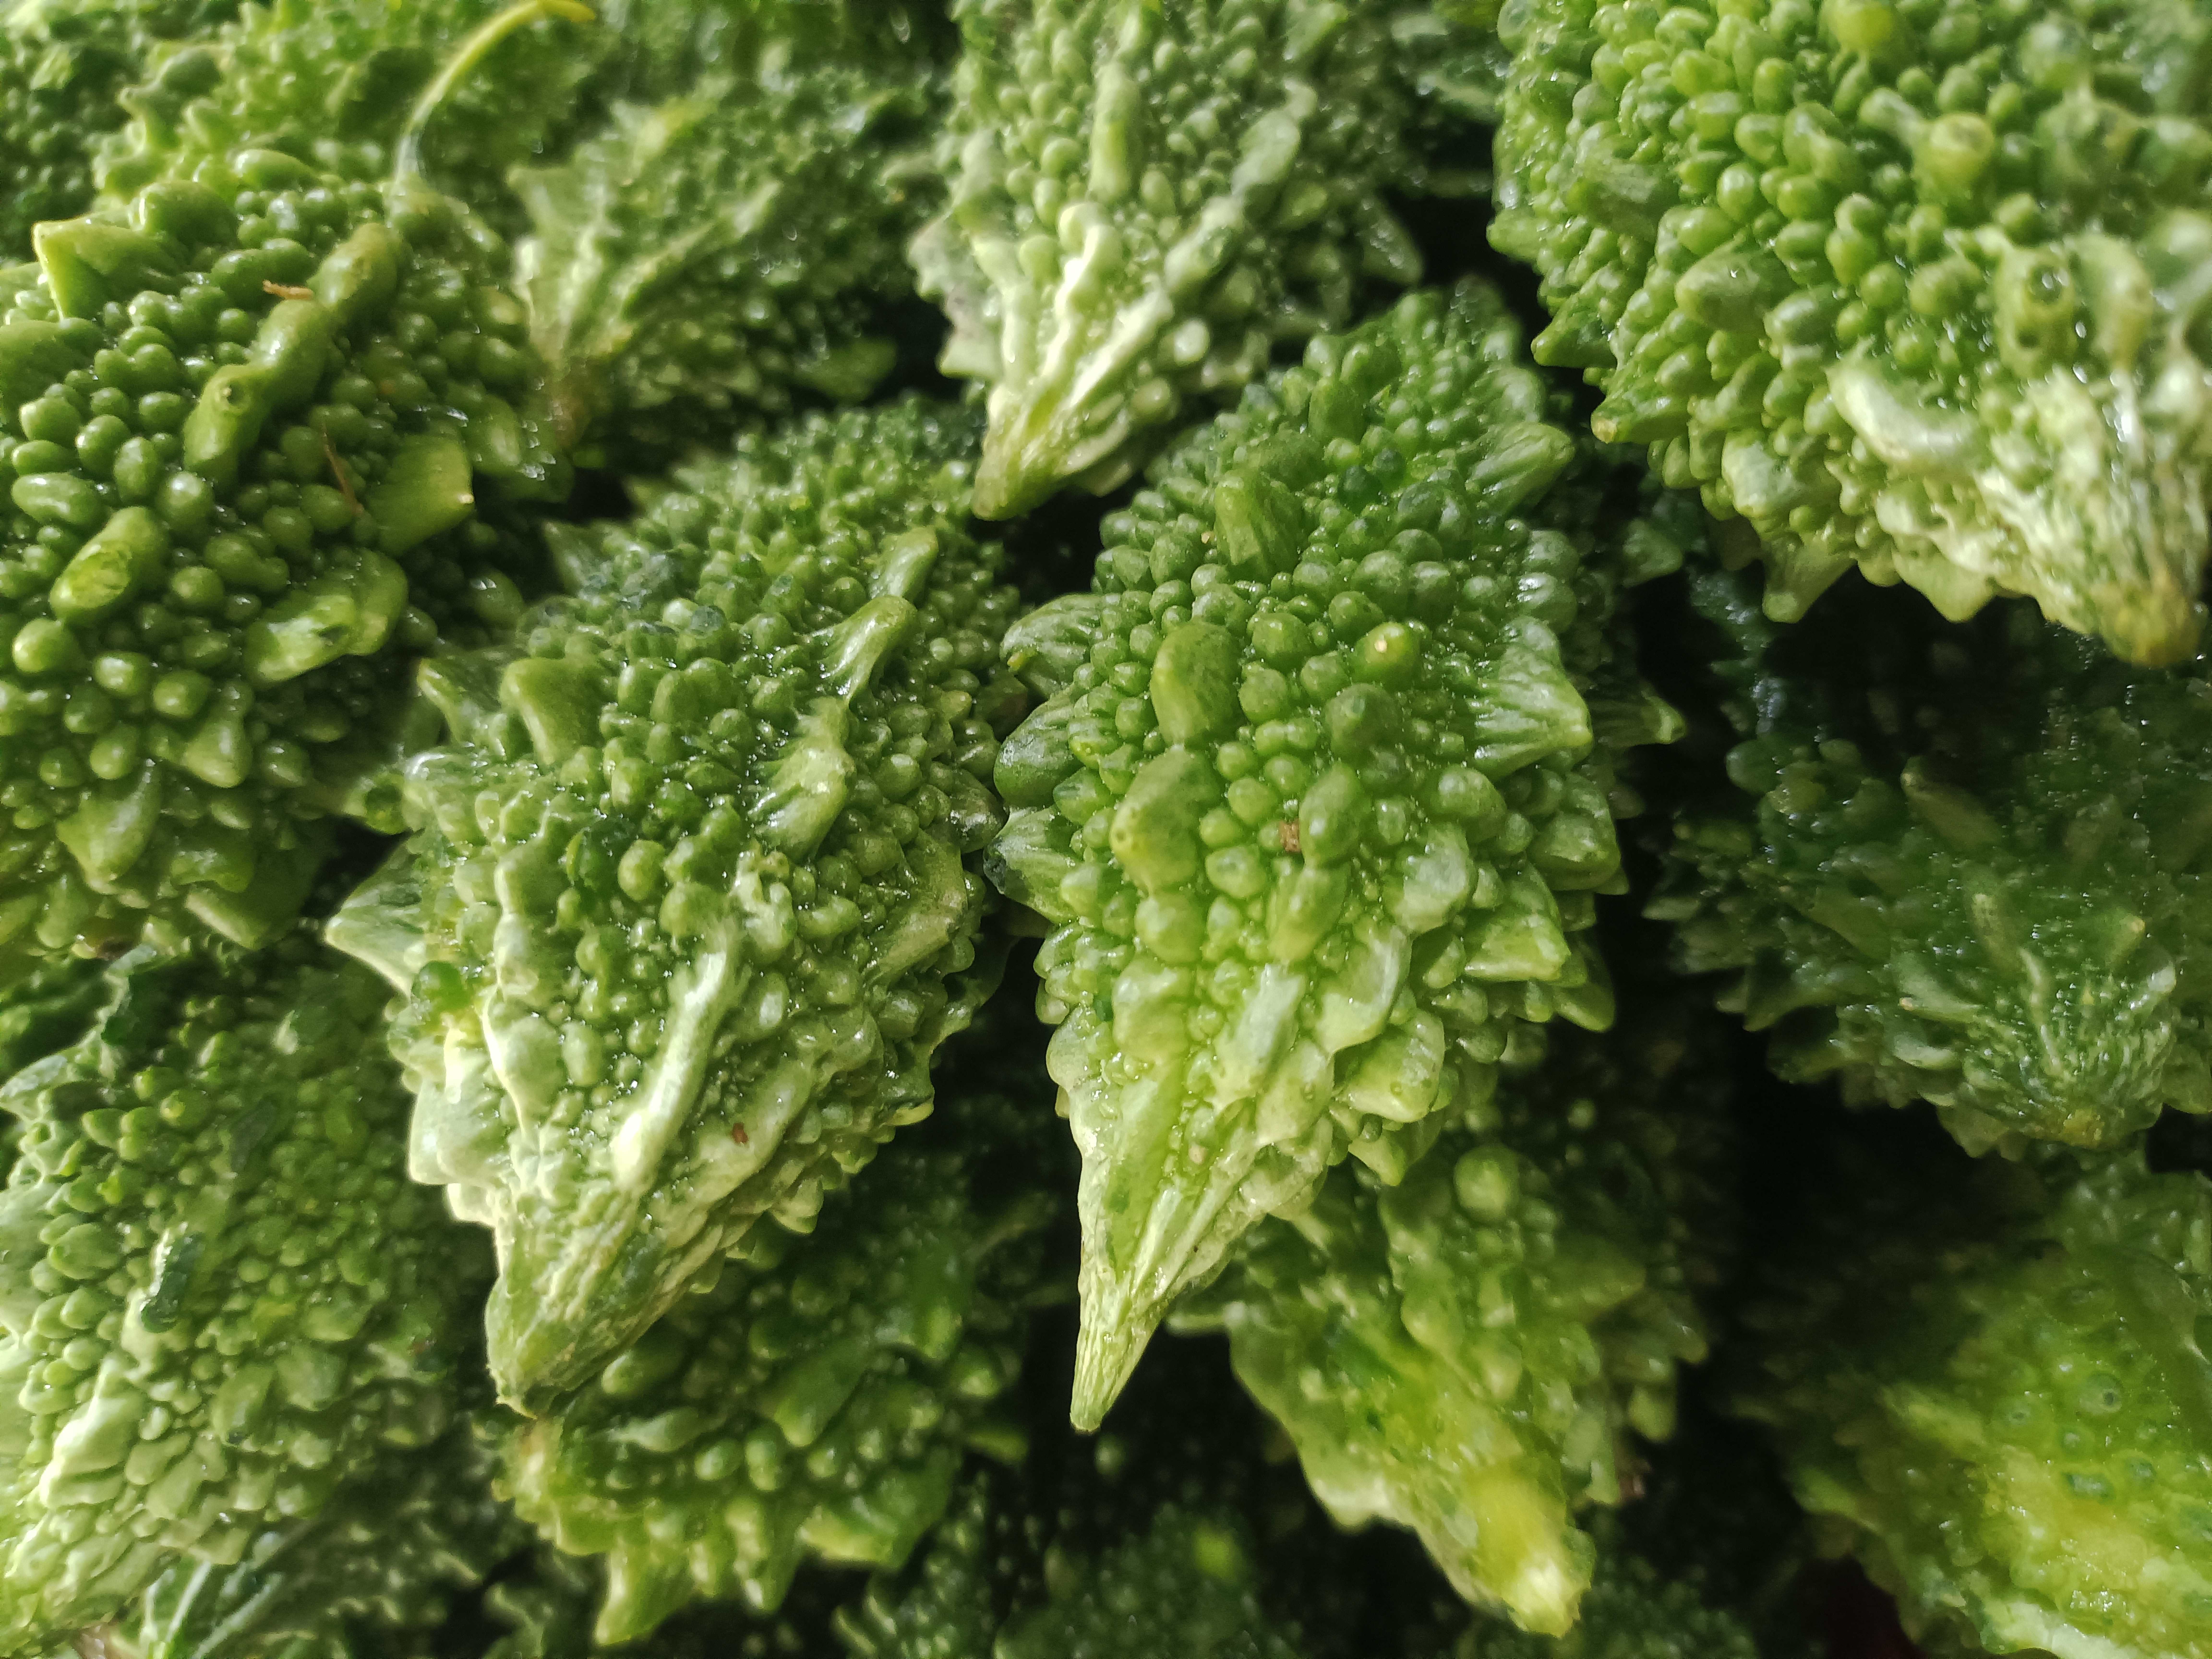
Label: Momordica charantia